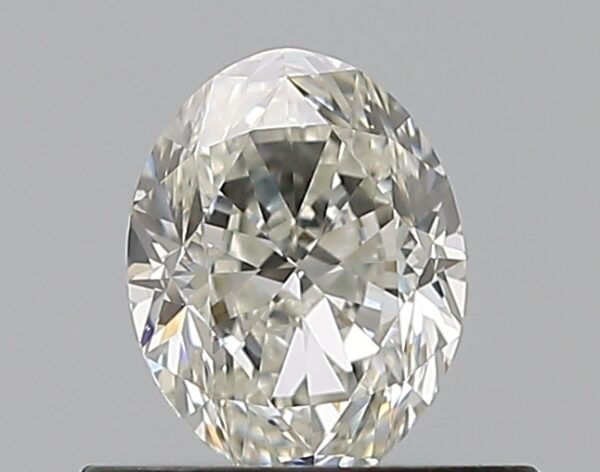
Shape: oval
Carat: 0.51
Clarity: VVS2
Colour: I
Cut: FG
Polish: EX
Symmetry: VG
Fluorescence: N
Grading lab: GIA
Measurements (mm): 5.69 x 4.37 x 2.92